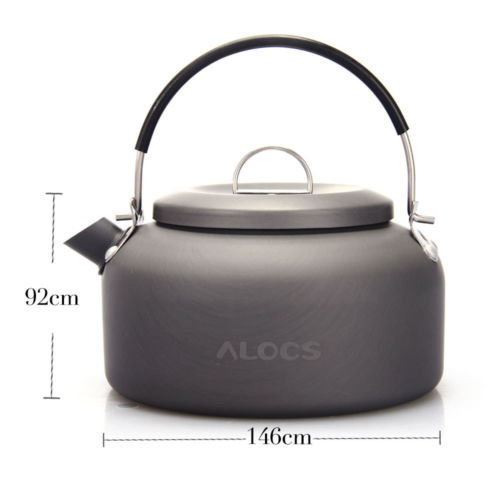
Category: kettle